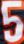
Number: 5